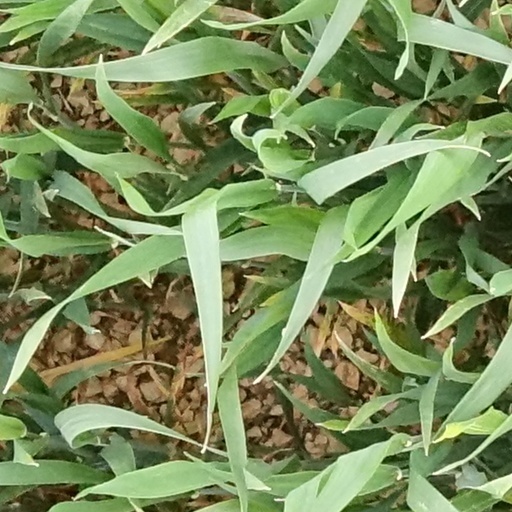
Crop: wheat